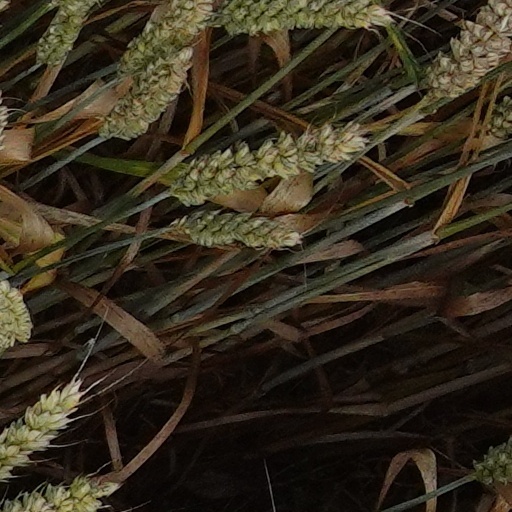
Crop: wheat